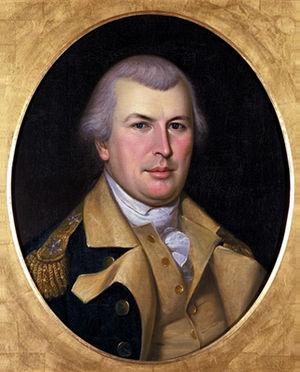
Nathanael Greene est un major-général de l'Armée continentale lors de la guerre d'indépendance des États-Unis. Lorsque la guerre débute, il est un simple soldat de la milice de la colonie de Rhode Island, à l'issue de la guerre, il a la réputation d'être, comme George Washington, l'un des officiers américains les plus fiables et les plus doués.
Le grand Incendie de New York de 1776 est un sinistre brûlant la zone allant du côté ouest de la ville de New York jusqu’au sud de l’île de Manhattan dans la nuit du 21 septembre 1776 après avoir éclaté dans les premiers jours de l’occupation militaire de la ville par les forces britanniques pendant la guerre d’indépendance des États-Unis.
Au cours de la bataille de Brandywine le 11 septembre 1777, une armée continentale américaine menée par le général George Washington affronte une armée britannique commandée par le général William Howe. Washington ayant déployé ses troupes sur une position défensive derrière la rivière Brandywine, Howe ordonne aux 5 000 hommes du général Wilhelm von Knyphausen d'effectuer une démonstration de force devant les lignes américaines à Chadd's Ford. Simultanément, 10 000 soldats britanniques aux ordres du général Charles Cornwallis, par une large marche de flanc, traversent la rivière et prennent à revers les troupes américaines du général John Sullivan formant l'aile droite du dispositif. Ces dernières procèdent à un changement de front pour parer à cette menace mais les Britanniques parviennent à emporter la décision. Pendant que Howe progresse dans ce secteur, Knyphausen transforme sa diversion en une attaque frontale contre le centre américain. L'armée de Washington est repoussée en désarroi mais l'intervention de l'arrière-garde commandée par Nathanael Greene la sauve d'une déroute.
Patriots est le nom que se donnaient les colons britanniques des Treize colonies qui se rebellèrent contre la Couronne britannique lors de la révolution américaine. Ce sont leurs dirigeants, qui en juillet 1776, déclarèrent que :
Greenville est une ville américaine, siège du comté de Washington à l'ouest de l'État du Mississippi. La population de la ville était en 2000 de 41 633 habitants. Elle doit son nom à Nathanael Greene, général de l'armée continentale lors de la guerre d'indépendance des États-Unis.